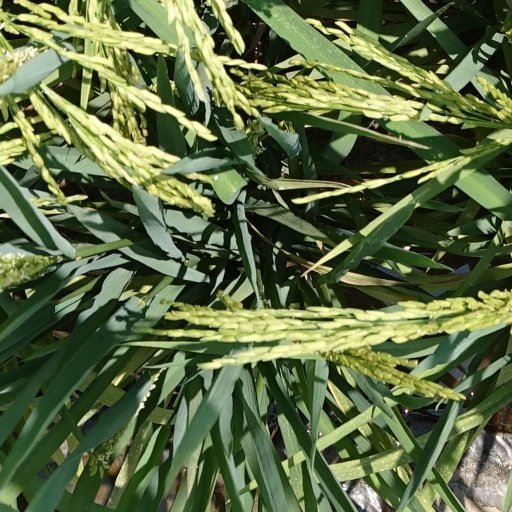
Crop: rice